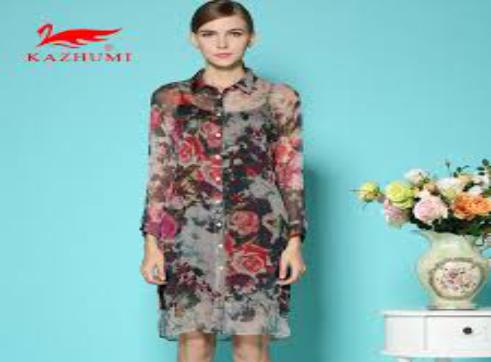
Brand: KaZhuMi
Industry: Clothes